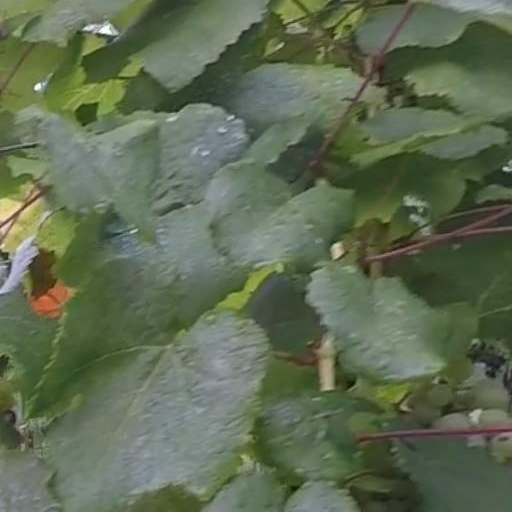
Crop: grape